Extize

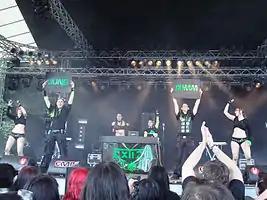
EXT!ZE live at the Amphi Festival 2010 (Köln, Allemagne)

Extize (EXT!ZE) is a Franco-German gothic electronic band from Heidelberg, Germany. Being the subject of a cover story in Orkus magazine propelled the band to the forefront of the discussion of Germany's Cybergoth culture.